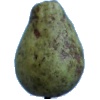
Label: Pear Stone 1